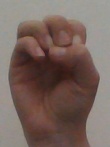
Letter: ha